2009 Turkish Grand Prix

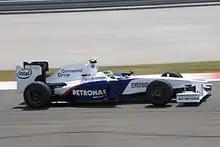
Nick Heidfeld qualified his BMW Sauber in eleventh position.

Sebastian Vettel dominated the qualifying session on Saturday 6 June 2009, setting the fastest time in all three parts of qualifying to claim his second pole position of the season, and third of his career.